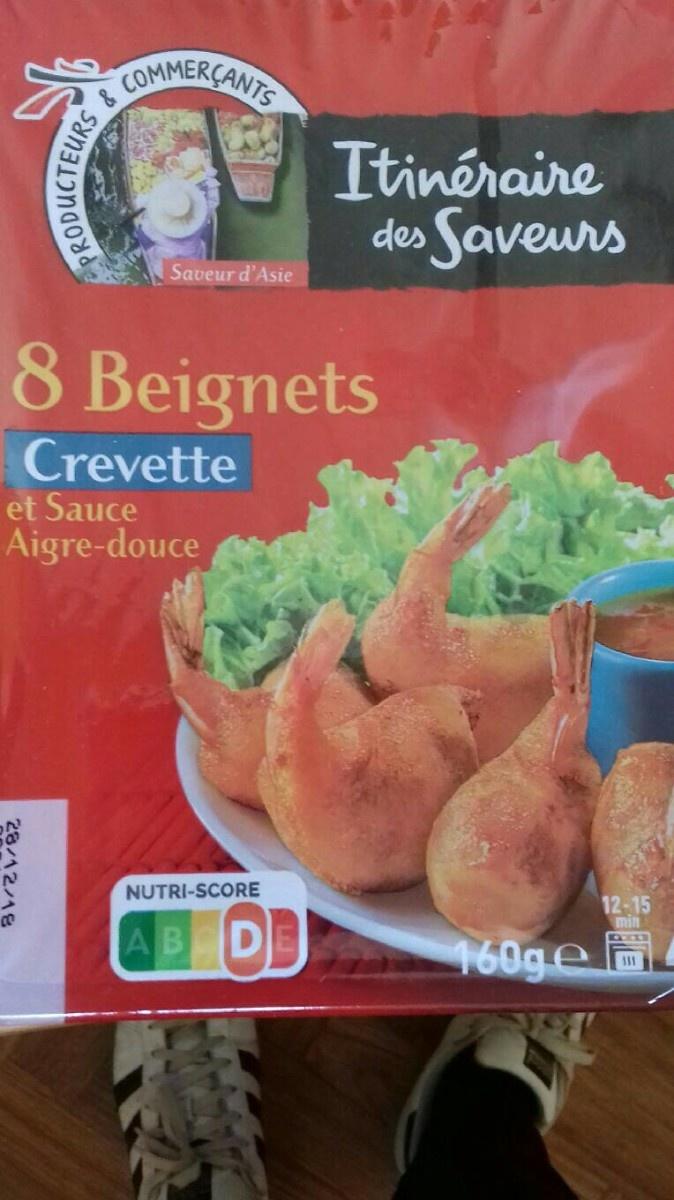
Nutri-Score label: nutriscore-d